Anchor bolt

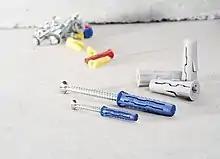
Plastic anchors

Their force-transfer mechanism is similar to mechanical expansion anchors. A torque moment is applied to a screw which is inserted in a plastic sleeve. As the torque is applied the plastic expands the sleeve against the sides of the hole acting as expansion force.